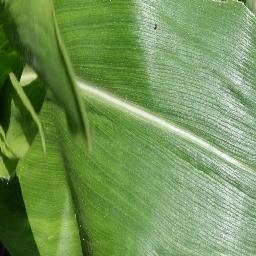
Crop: corn
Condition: (maize)_healthy